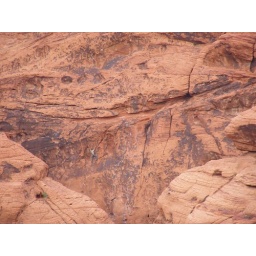
Tyler in black corridor